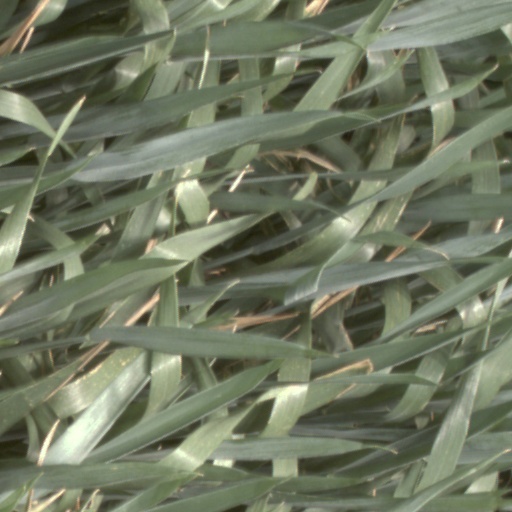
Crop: wheat